Upside-down catfish

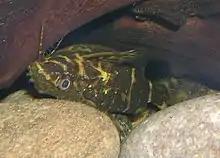
"Synodontis nigriventris", shown here, is commonly confused with species such as "Synodontis aterrimus", "Synodontis contractus", and "Synodontis nigrita", all of which may be sold to aquarists as the "upside-down catfish".

The name upside-down catfish is most commonly used by aquarists to refer to the mochokid catfish "Synodontis nigriventris" alternately known to ichthyologists as the blotched upside-down catfish or false upside-down catfish. However, a number of other fish may also be known by this name: